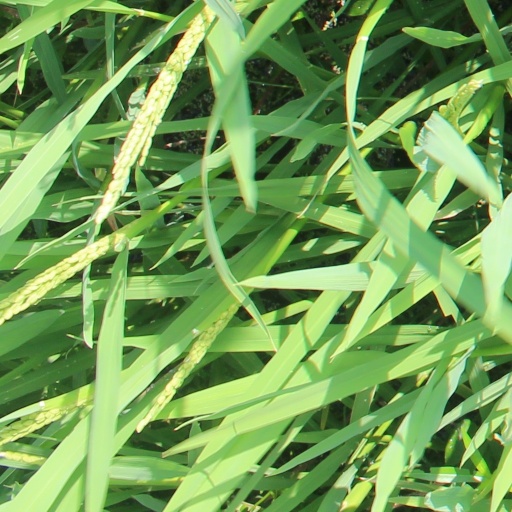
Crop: rice